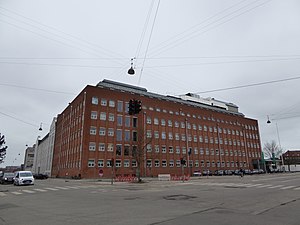
Miljøstyrelsen
Miljøstyrelsen er en del af Miljøministeriet, og den administrerer lovgivningen om den miljøbeskyttelse, der skal sikre ren luft, vand og jord og gode levevilkår for mennesker, dyr og natur. Dette varetager man ved at administrere en række arbejdsområder.